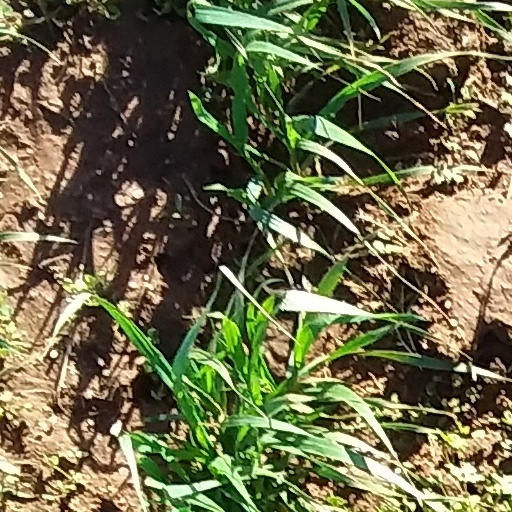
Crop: wheat